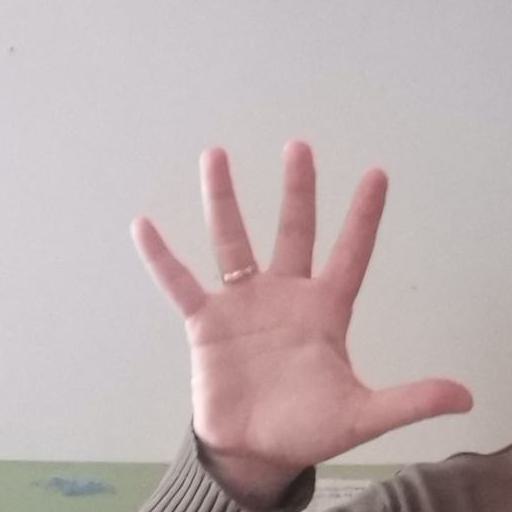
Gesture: palm